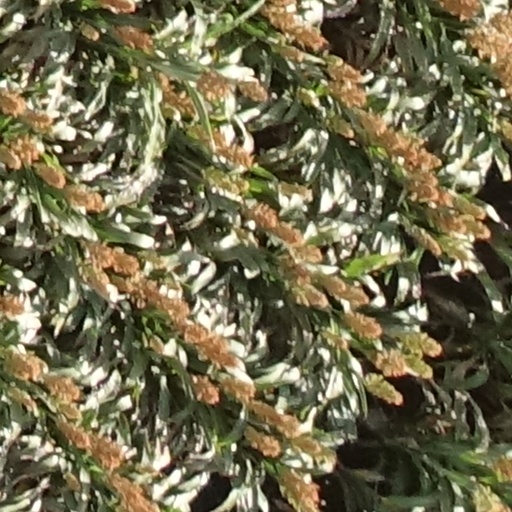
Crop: sorghum